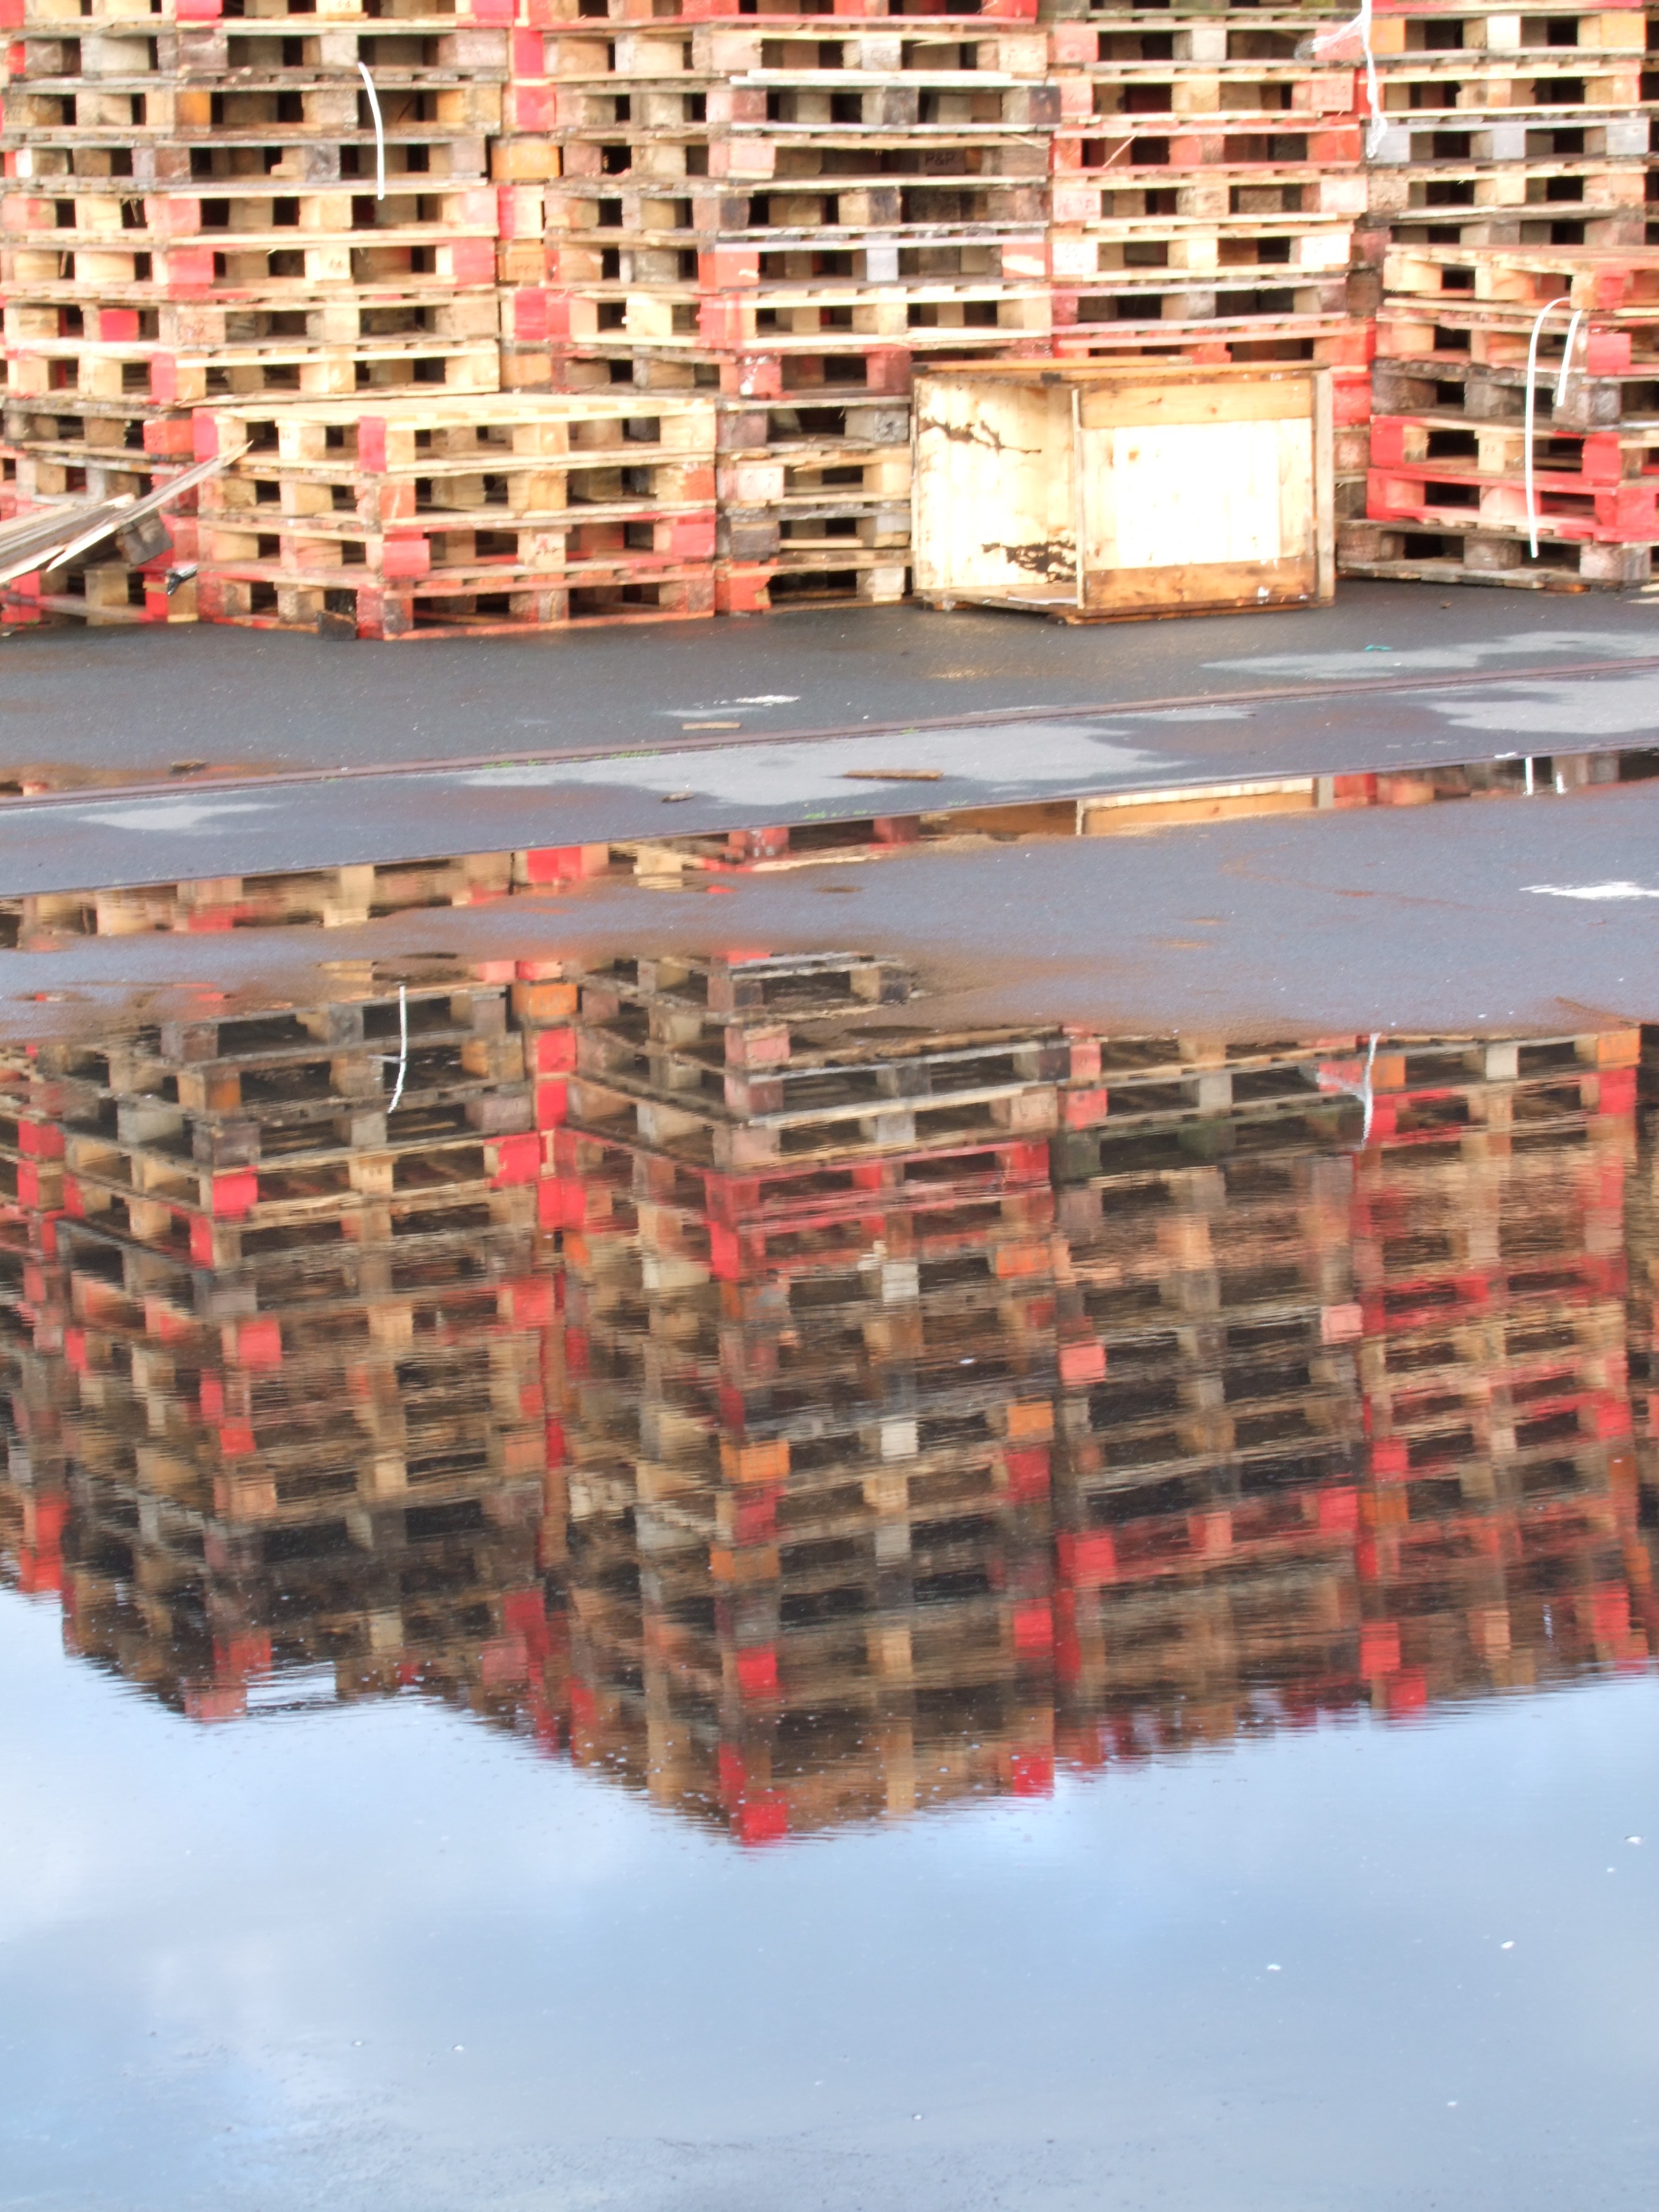
wood, wall, red, puddle, color, industry, furniture, art, design, pallets, mirroring, euro pallets, window covering